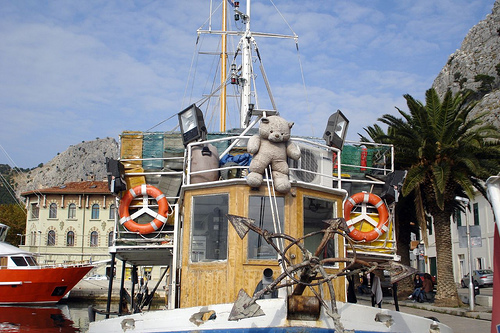
A boat with a large white teddy bear on the front of it.

There is a boat with an old teddy bear strapped to it.

a boat with a stuffed animal attached to it

A stuffed animal strapped to a small boat.

A teddy bear on top of a boat with houses and palm trees in the background